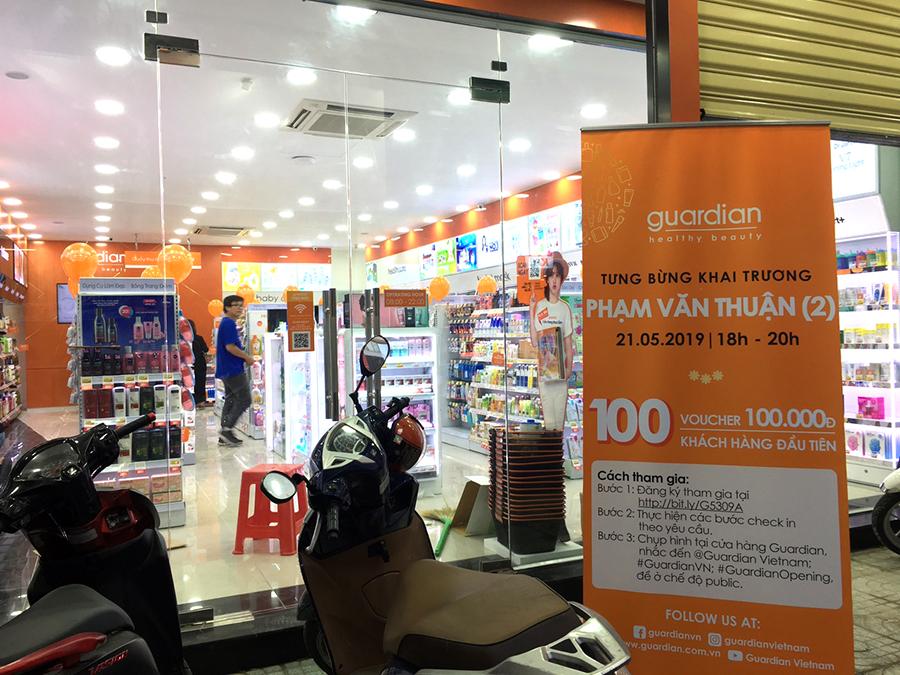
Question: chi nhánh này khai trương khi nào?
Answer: từ 18 h đến 20 h ngày 21 tháng 05 năm 2019